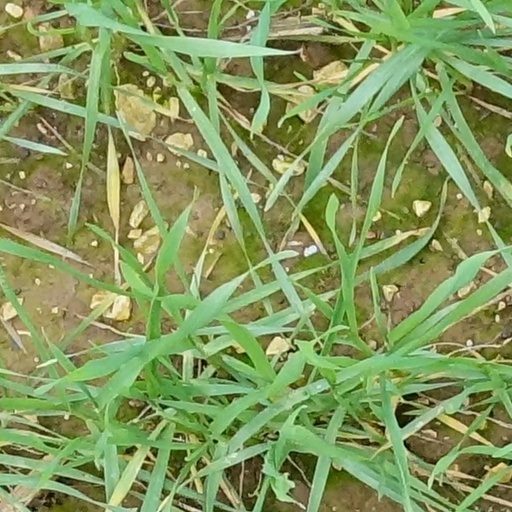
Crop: wheat